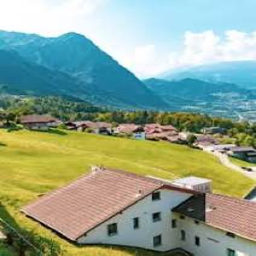
Triesenberg